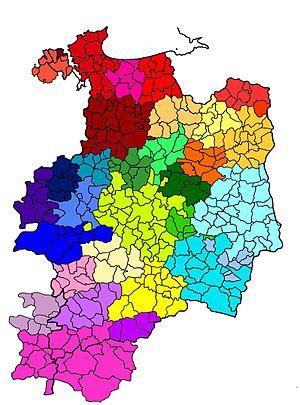
Intercommunalités-d'ille-et-vilaine 01-01-2012
Au 1ᵉʳ janvier 2020, le département d'Ille-et-Vilaine compte 18 établissements publics de coopération intercommunale à fiscalité propre dont le siège est dans le département, dont deux qui sont interdépartementaux.